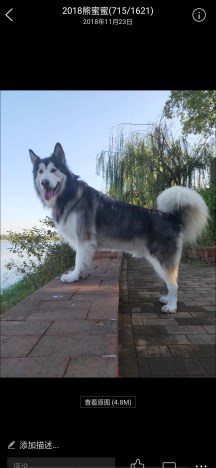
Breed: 1324-n000004-malamute